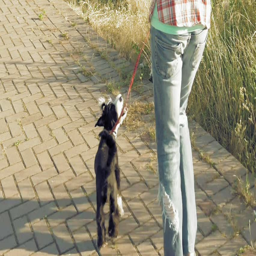
young woman going along the path with little funny dog on a leash in the park on city background .